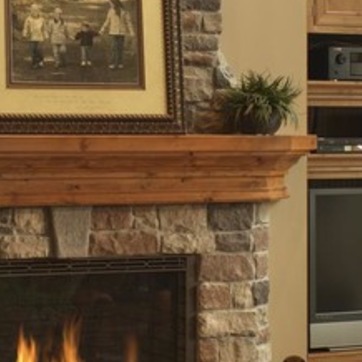
Material: wood